Margaret Agnew Blennerhassett

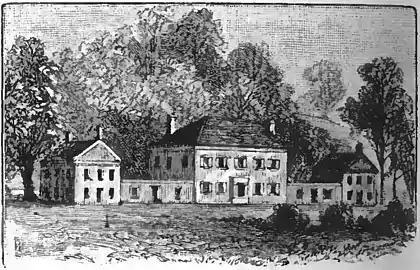
Sketch of the mansion

At the Blennerhassett Mansion, Margaret entertained travelers of the Ohio Valley in the mansion with dancing, music, and readings of poetry and Shakespeare. Among the most famous guests was former vice president Aaron Burr, who sought the financial support of numerous wealthy landowners including Harman Blennerhassett. Between 1805 and 1806, Harman and Burr took part in an allegedly treasonous conspiracy to either annex Texas or form a new country in the western United States. While Margaret was in Marietta, Harman and his associates boarded boats and escaped down the river into the Mississippi Territory. The following day, the militia of Wood County, Virginia, ransacked the mansion, despite Margaret's pleas to spare their home. She was forced to flee down the river with her two children in tow.